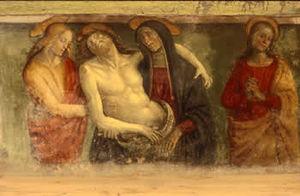
Antonio del Massaro da Viterbo ou Pastura est un peintre italien de la haute Renaissance, qui fut actif à la fin du XVᵉ et au début du XVIᵉ siècle.